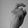
ASL letter: X